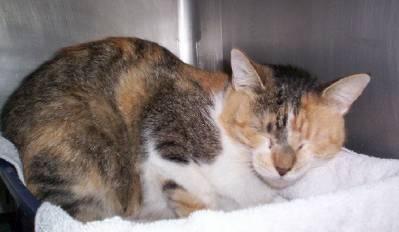
cat